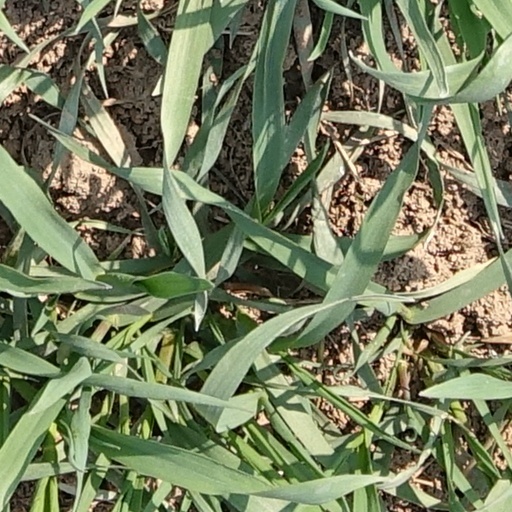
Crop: wheat